Hermes (Museo Pio-Clementino)

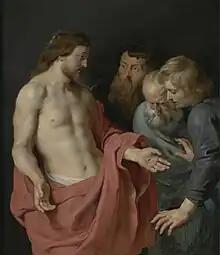
Rubens' "Christ's First Apparition to the Disciples" (central panel of the Rockox Triptych)

Peter Paul Rubens studied the sculpture during his stay in Rome in the early 17th century and praised its beauty and proportions. The statue likely inspired him for the figure of Christ in the central panel of "The Rockox Triptych (Rubens)" painted in 1615. Poussin saw in it a canon of ideal proportions and in 1683, Gérard Audran included it in his collection of engravings representing the "Proportions of the human body measured from the most beautiful statues of antiquity", meant for young sculptors. Winckelmann recognised it as a statue "of the first class" and much admired the head, "undoubtedly one of the most beautiful heads of a young man from Antiquity", even though he criticised the working of its feet, stomach and legs In Winckelmann's time the statue's identification as Antinous had already been disproved, and the statue was interpreted instead as a Meleager, hero of the hunt for the Calydonian Boar. It was finally identified as Hermes by the scholar Ennio Quirino Visconti, in his catalogue of the Museo Pio-Clementino (1818–1822).